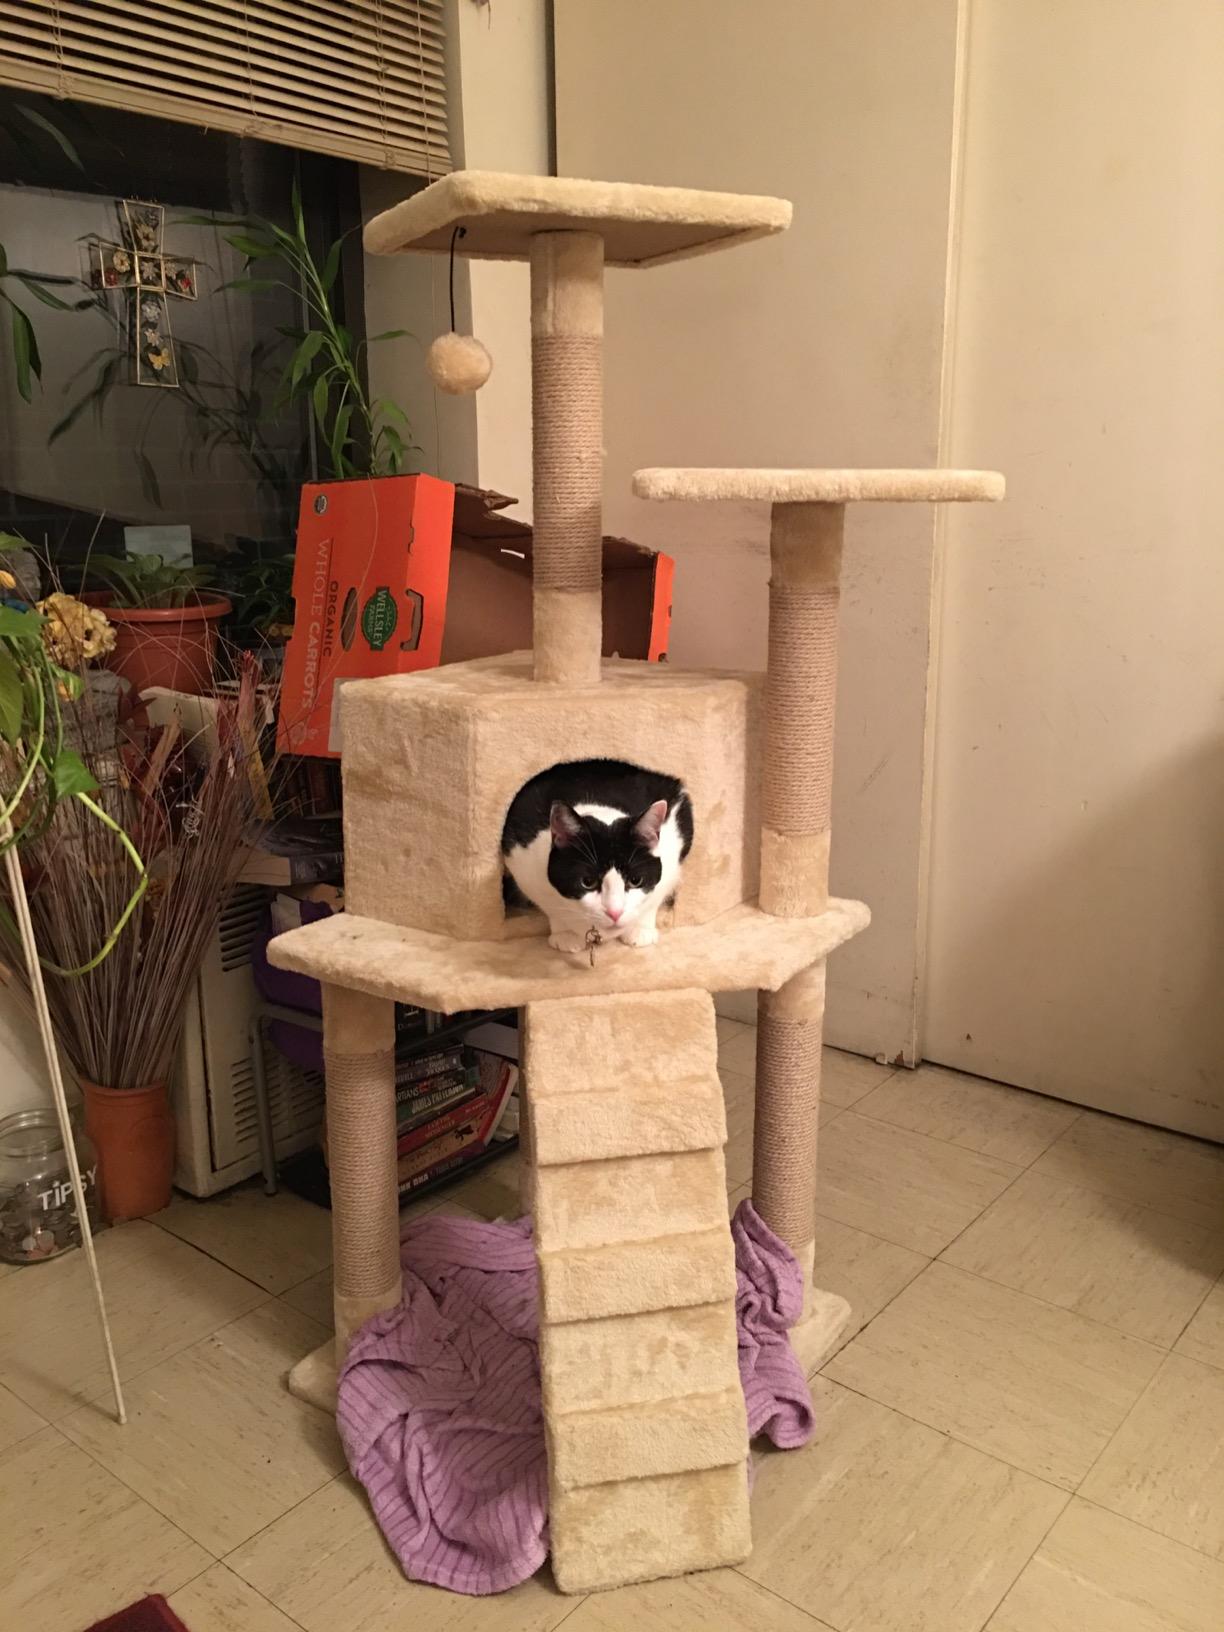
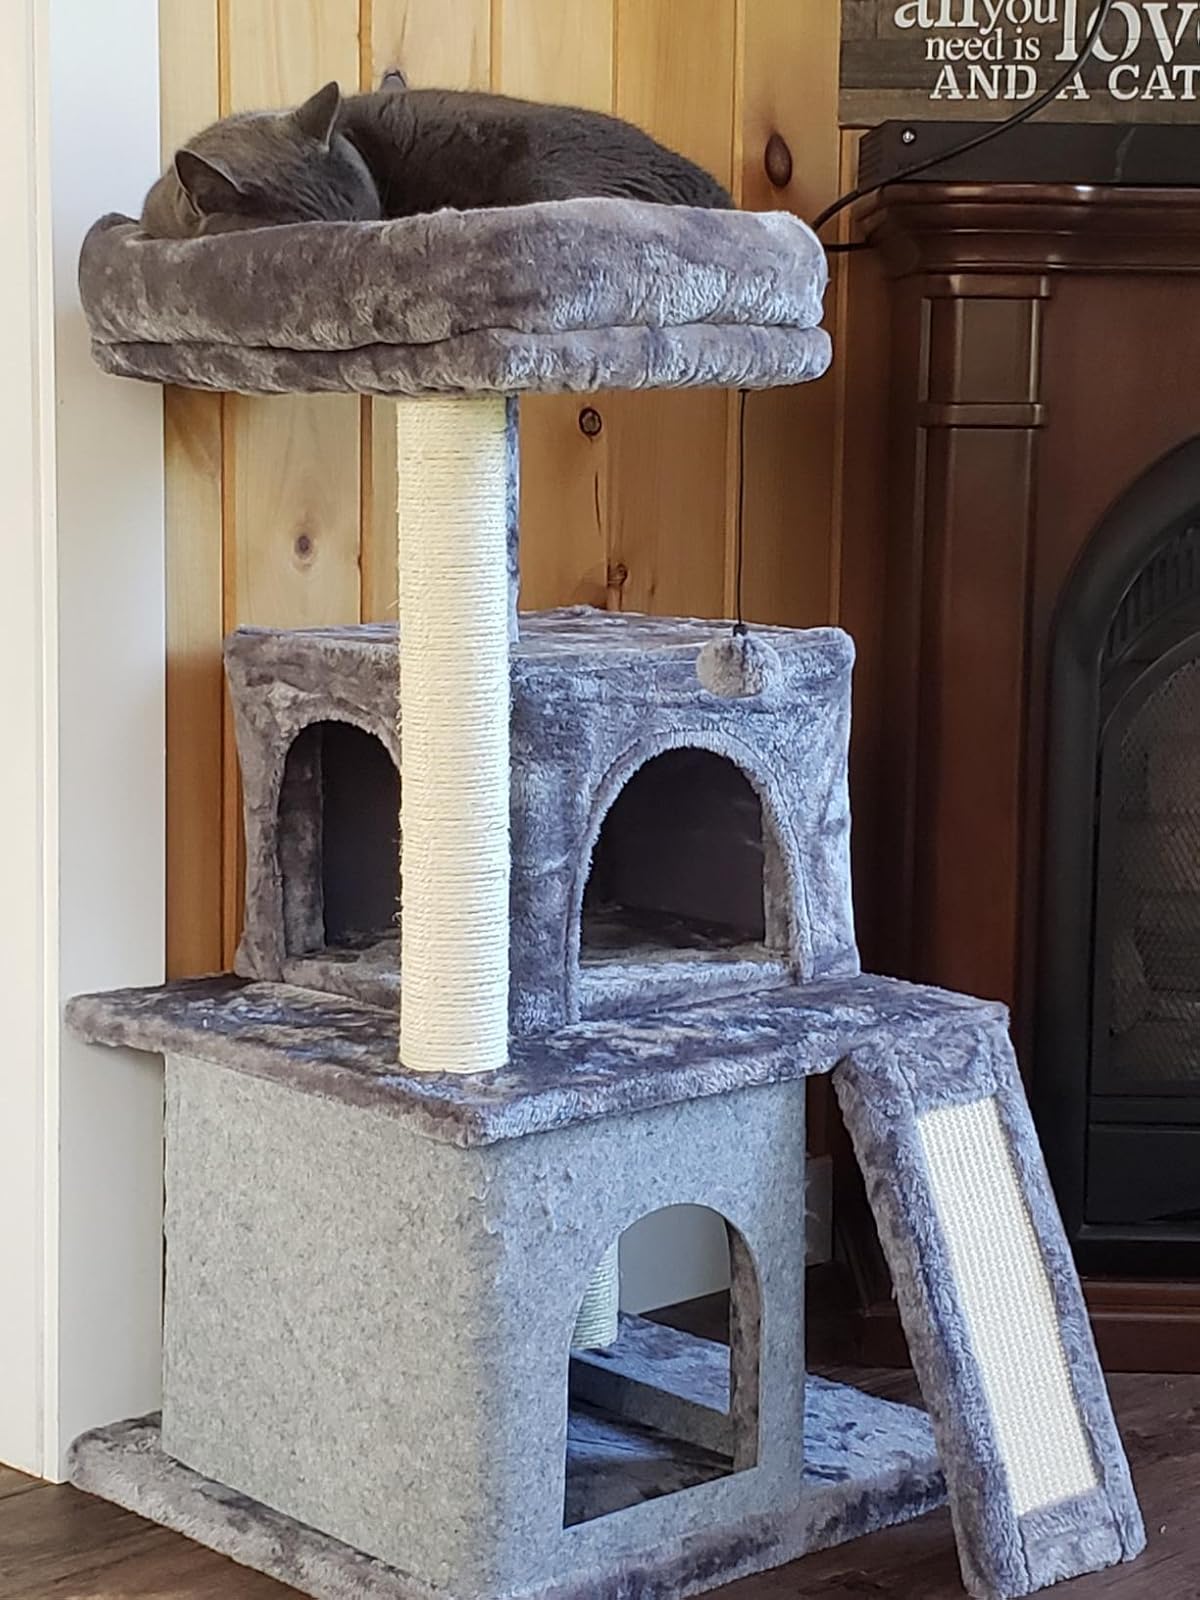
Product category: items_cat tree
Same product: no